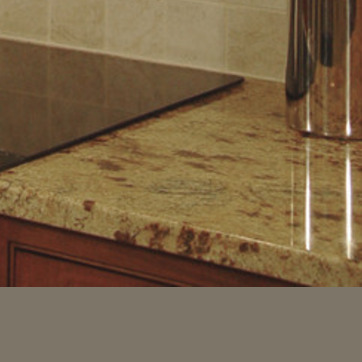
Material: polishedstone